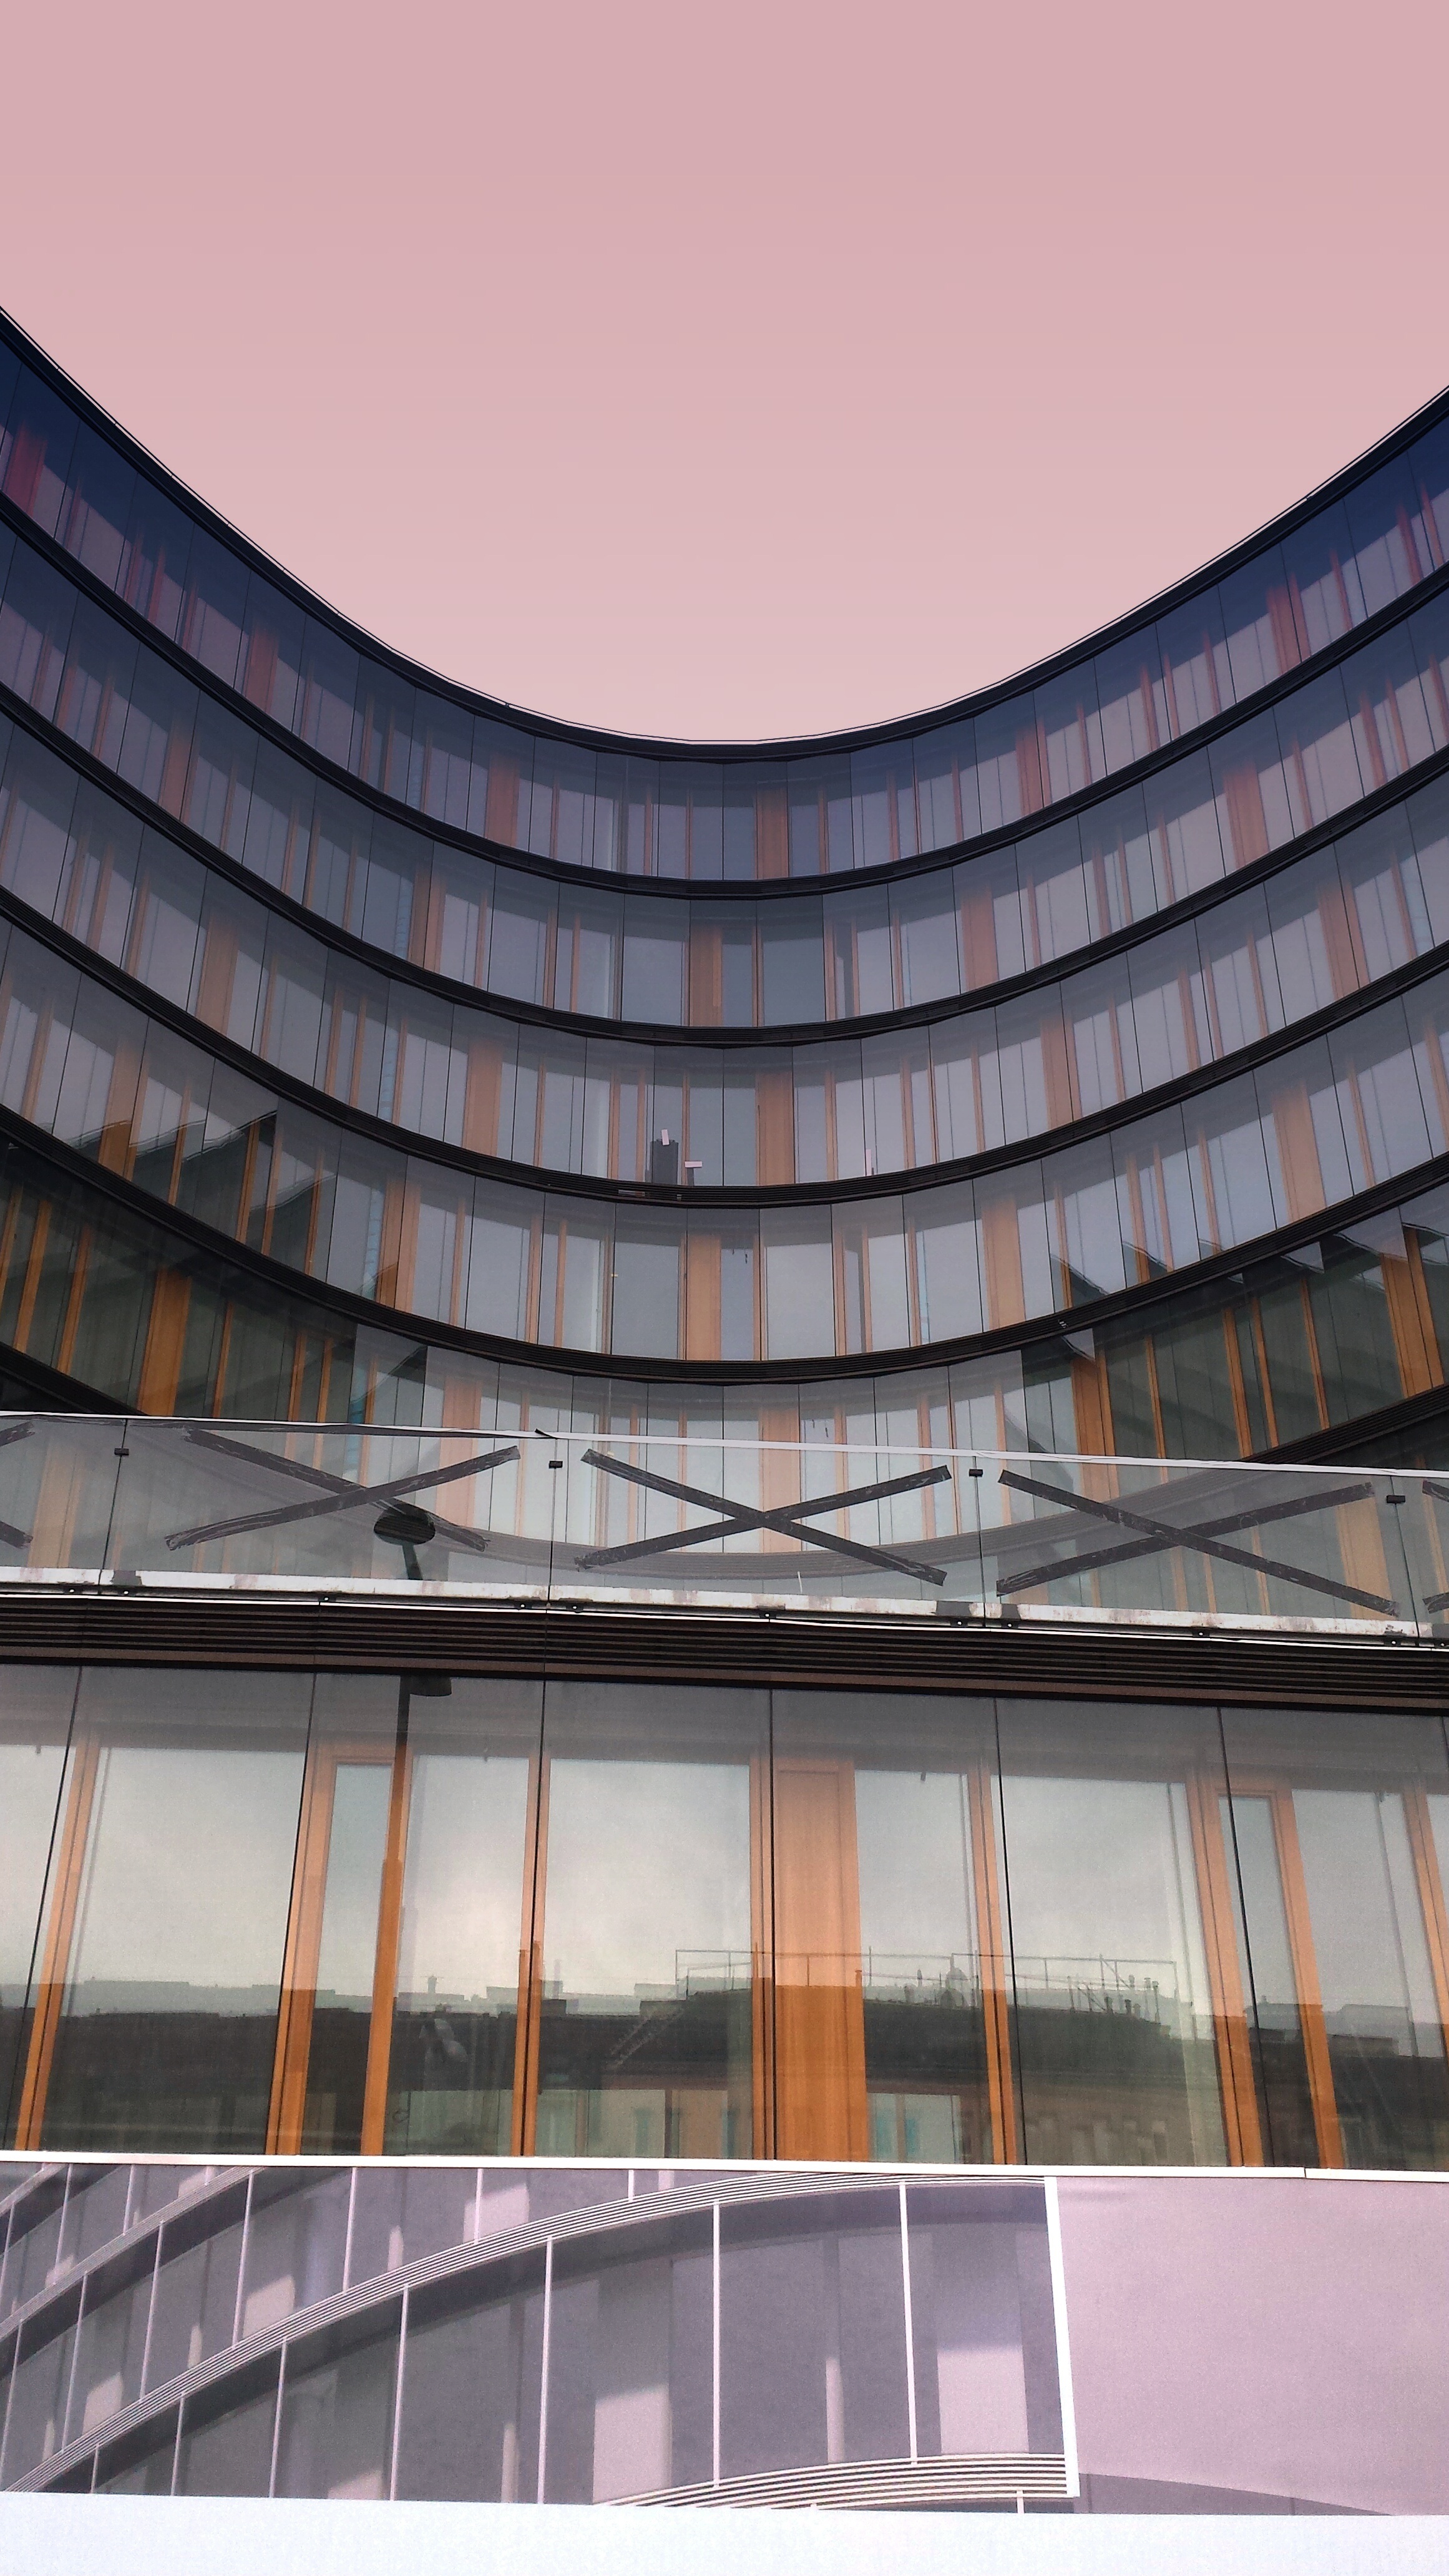
architecture, structure, window, building, city, home, facade, modern, stadium, shutter, interior design, arena, headquarters, daylighting, sport venue, window covering